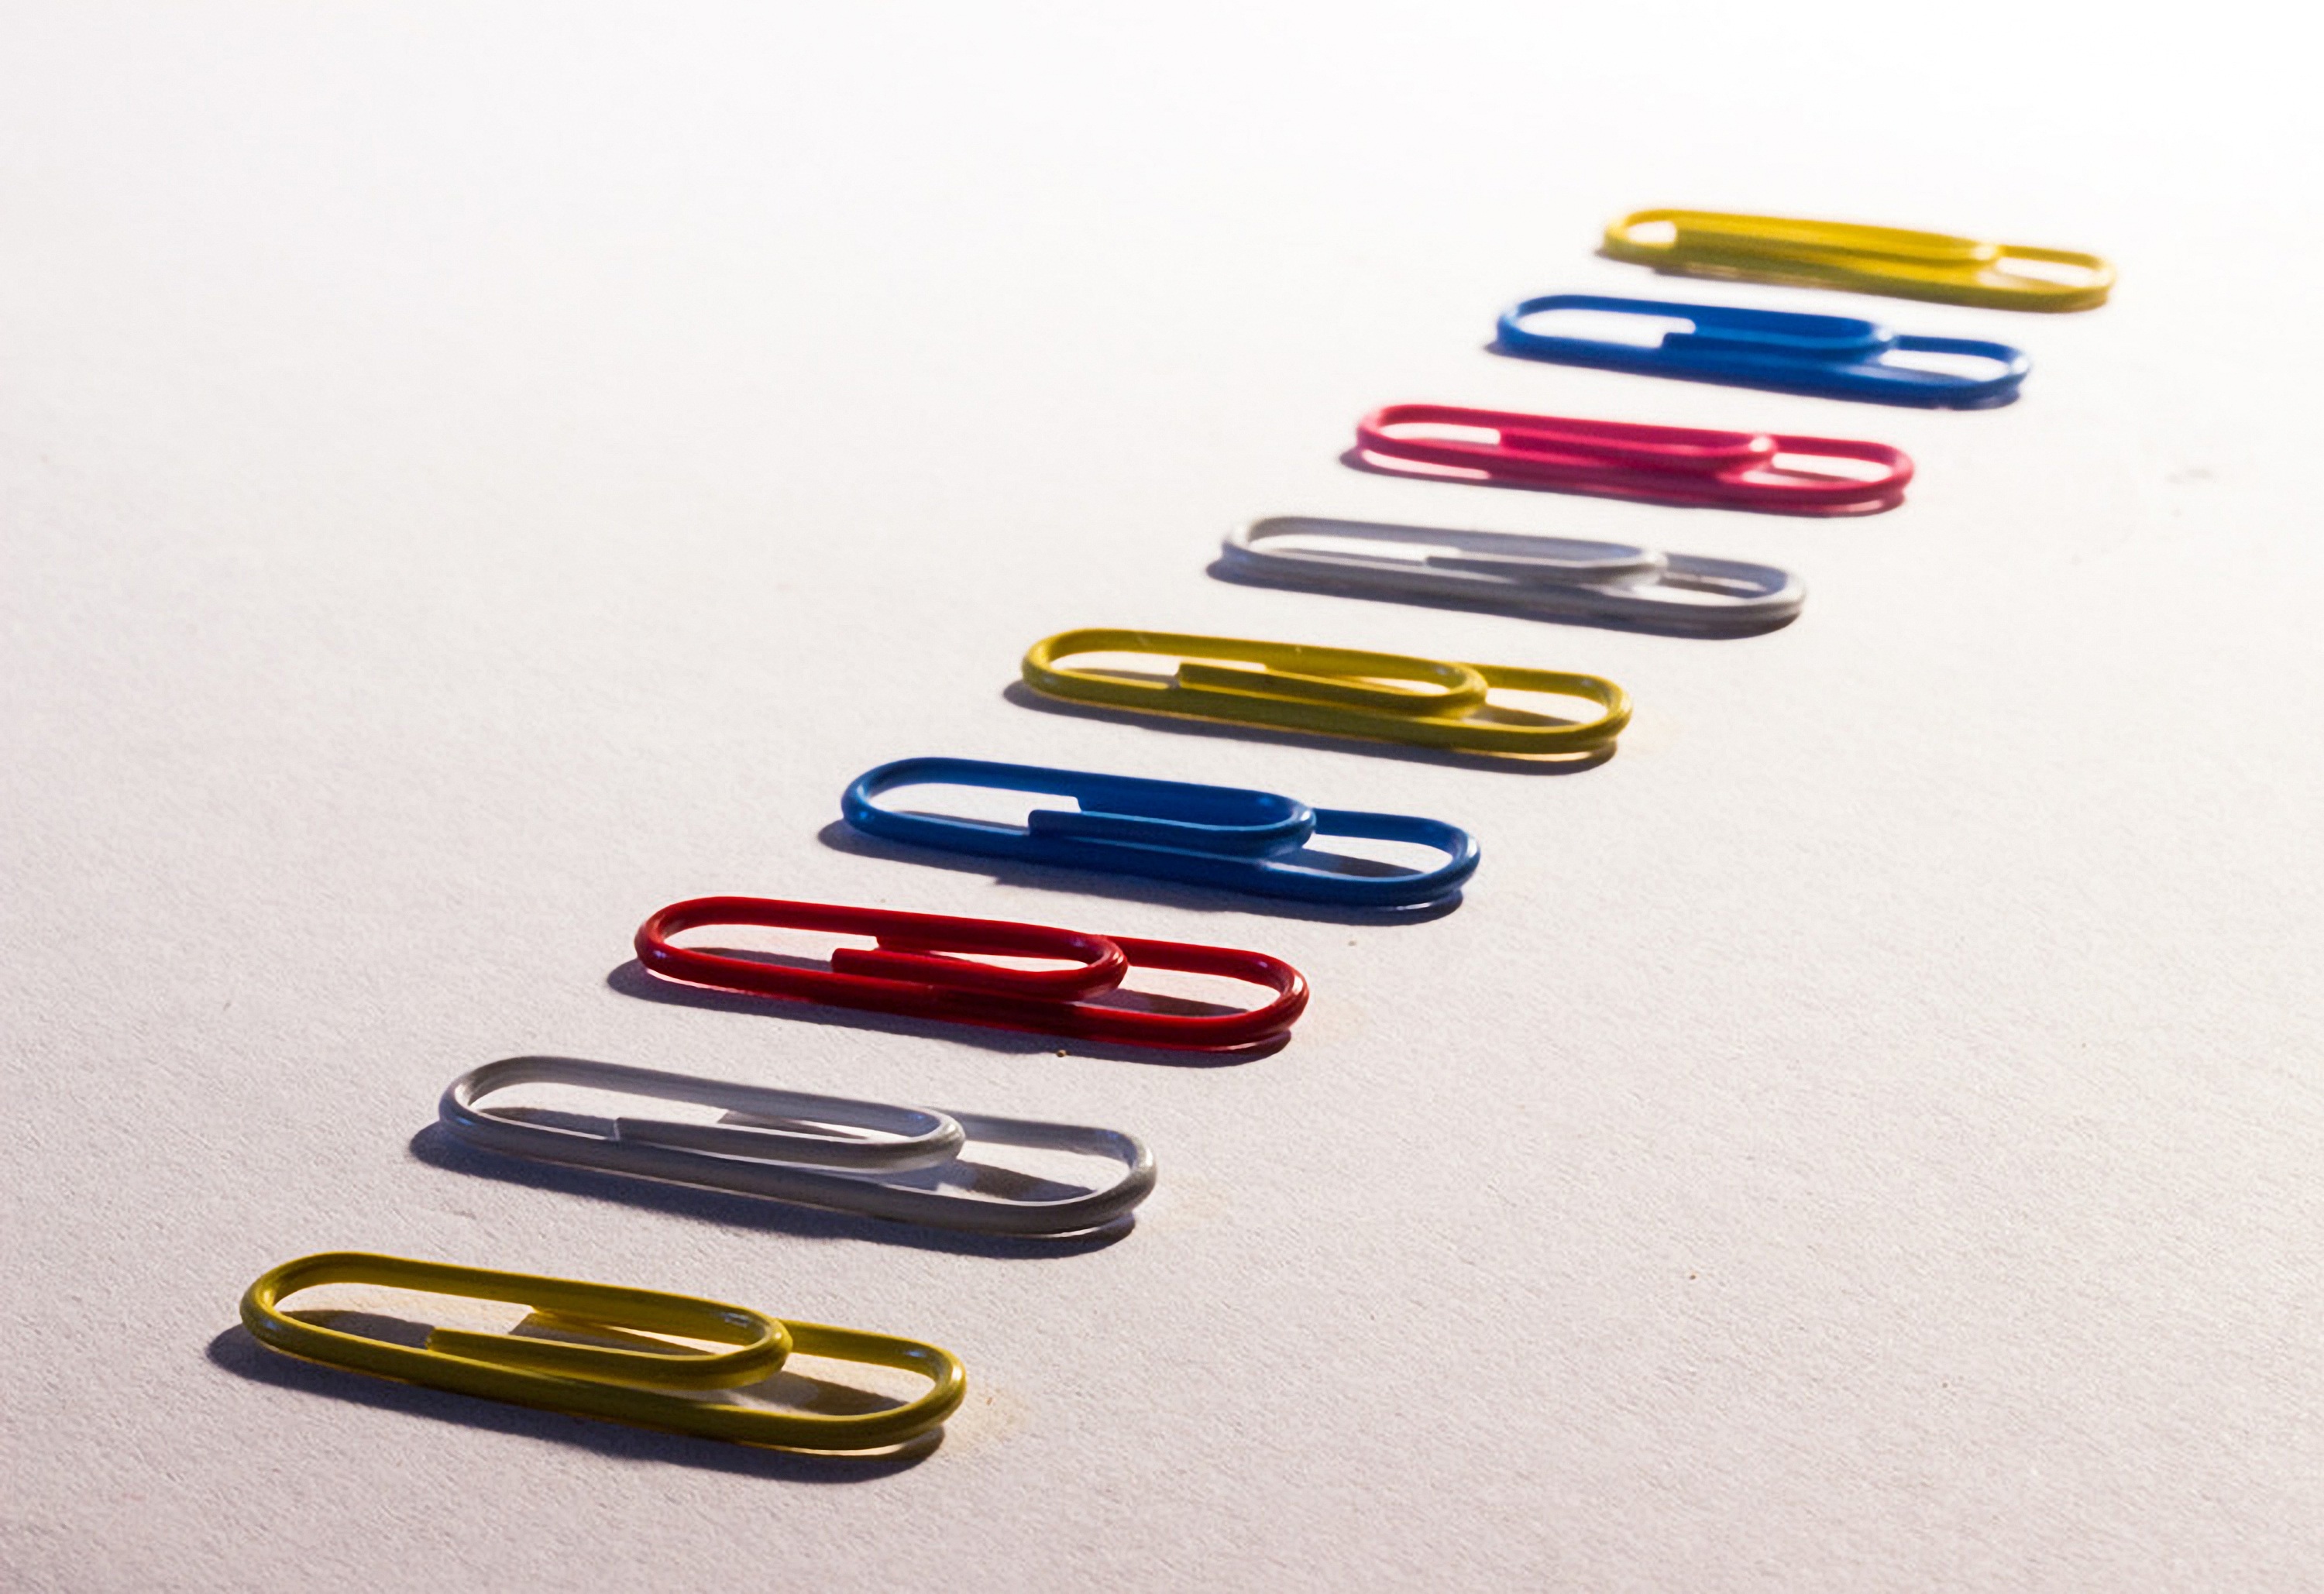
hand, finger, office, business, font, clamp, paper clips, holder, metal brackets, blade holders